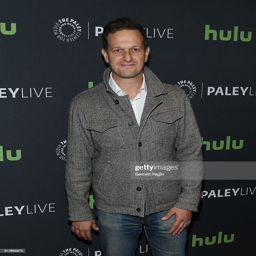
actor attends the loaded questions